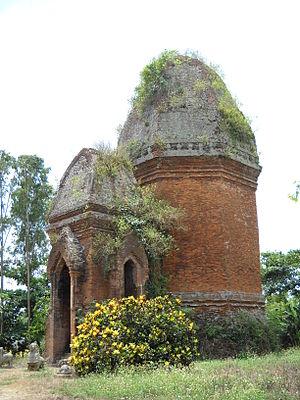
Điện Bàn est une ville de niveau district rural de la province de Quảng Nam, dans la région de la Côte centrale du Sud du Viêt Nam.